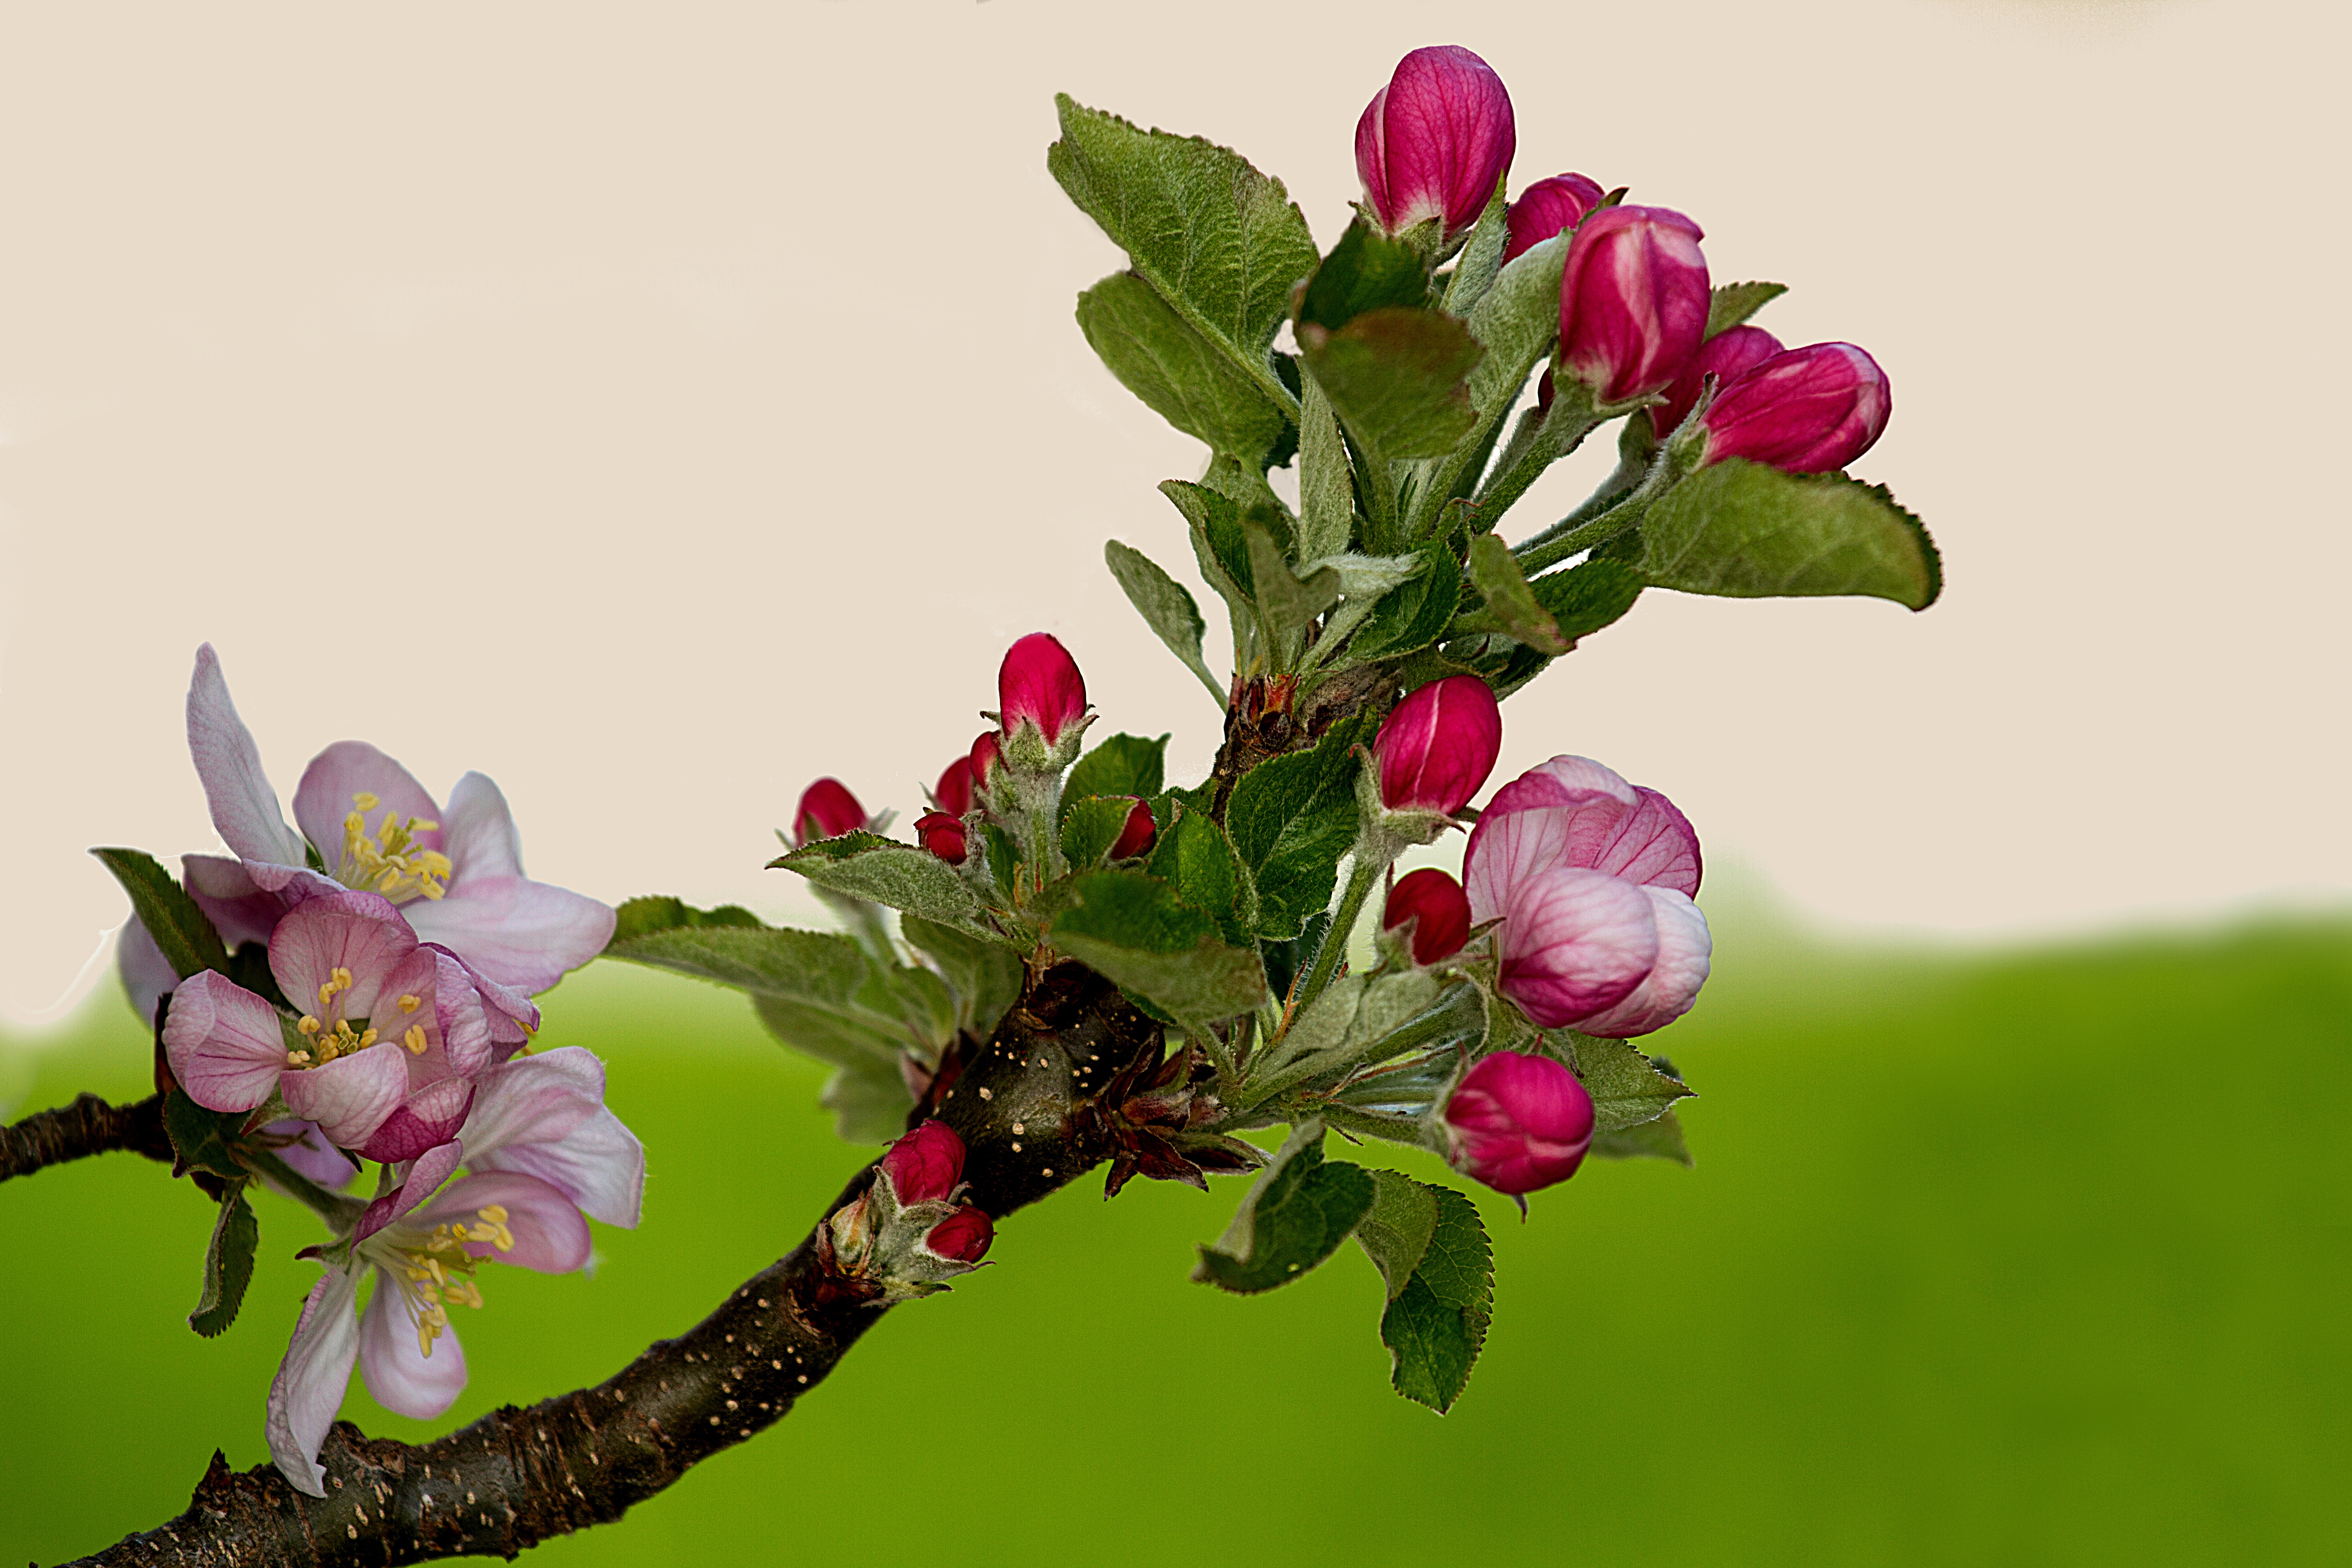
nature, branch, blossom, plant, leaf, flower, petal, bloom, orchard, spring, produce, botany, flora, wildflower, shrub, bud, apple tree, macro photography, apple blossom, apple tree flowers, flowering plant, rose family, land plant